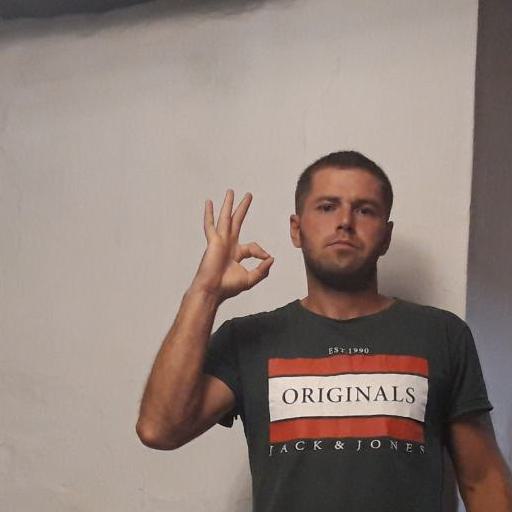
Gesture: ok